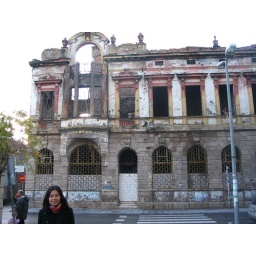
there are many such vacant building with trees growing from the inside in this city.